Less Than Evil

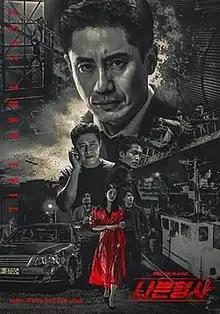
Promotional poster

Less Than Evil is a 2018 South Korean television series based on the British series "Luther". It stars Shin Ha-kyun, Lee Seol, Park Ho-san and Kim Gun-woo. It aired on MBC from December 3, 2018 to January 29, 2019.